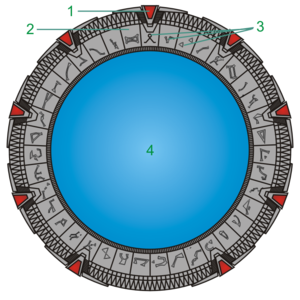
Dessin de la Porte des étoiles avec la légende. 1 — chevrons